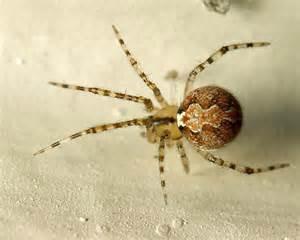
spider